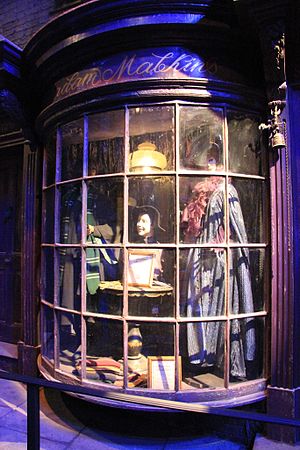
Steder i Harry Potter-universet / Diagonalstræde / Madame Malkin
Madame Malkin – Kapper til Enhver Lejlighed
Den følgende liste er en oversigt over steder i Harry Potter-universet. Disse fiktive steder eksisterer kun i J.K. Rowlings romanserie Harry Potter.